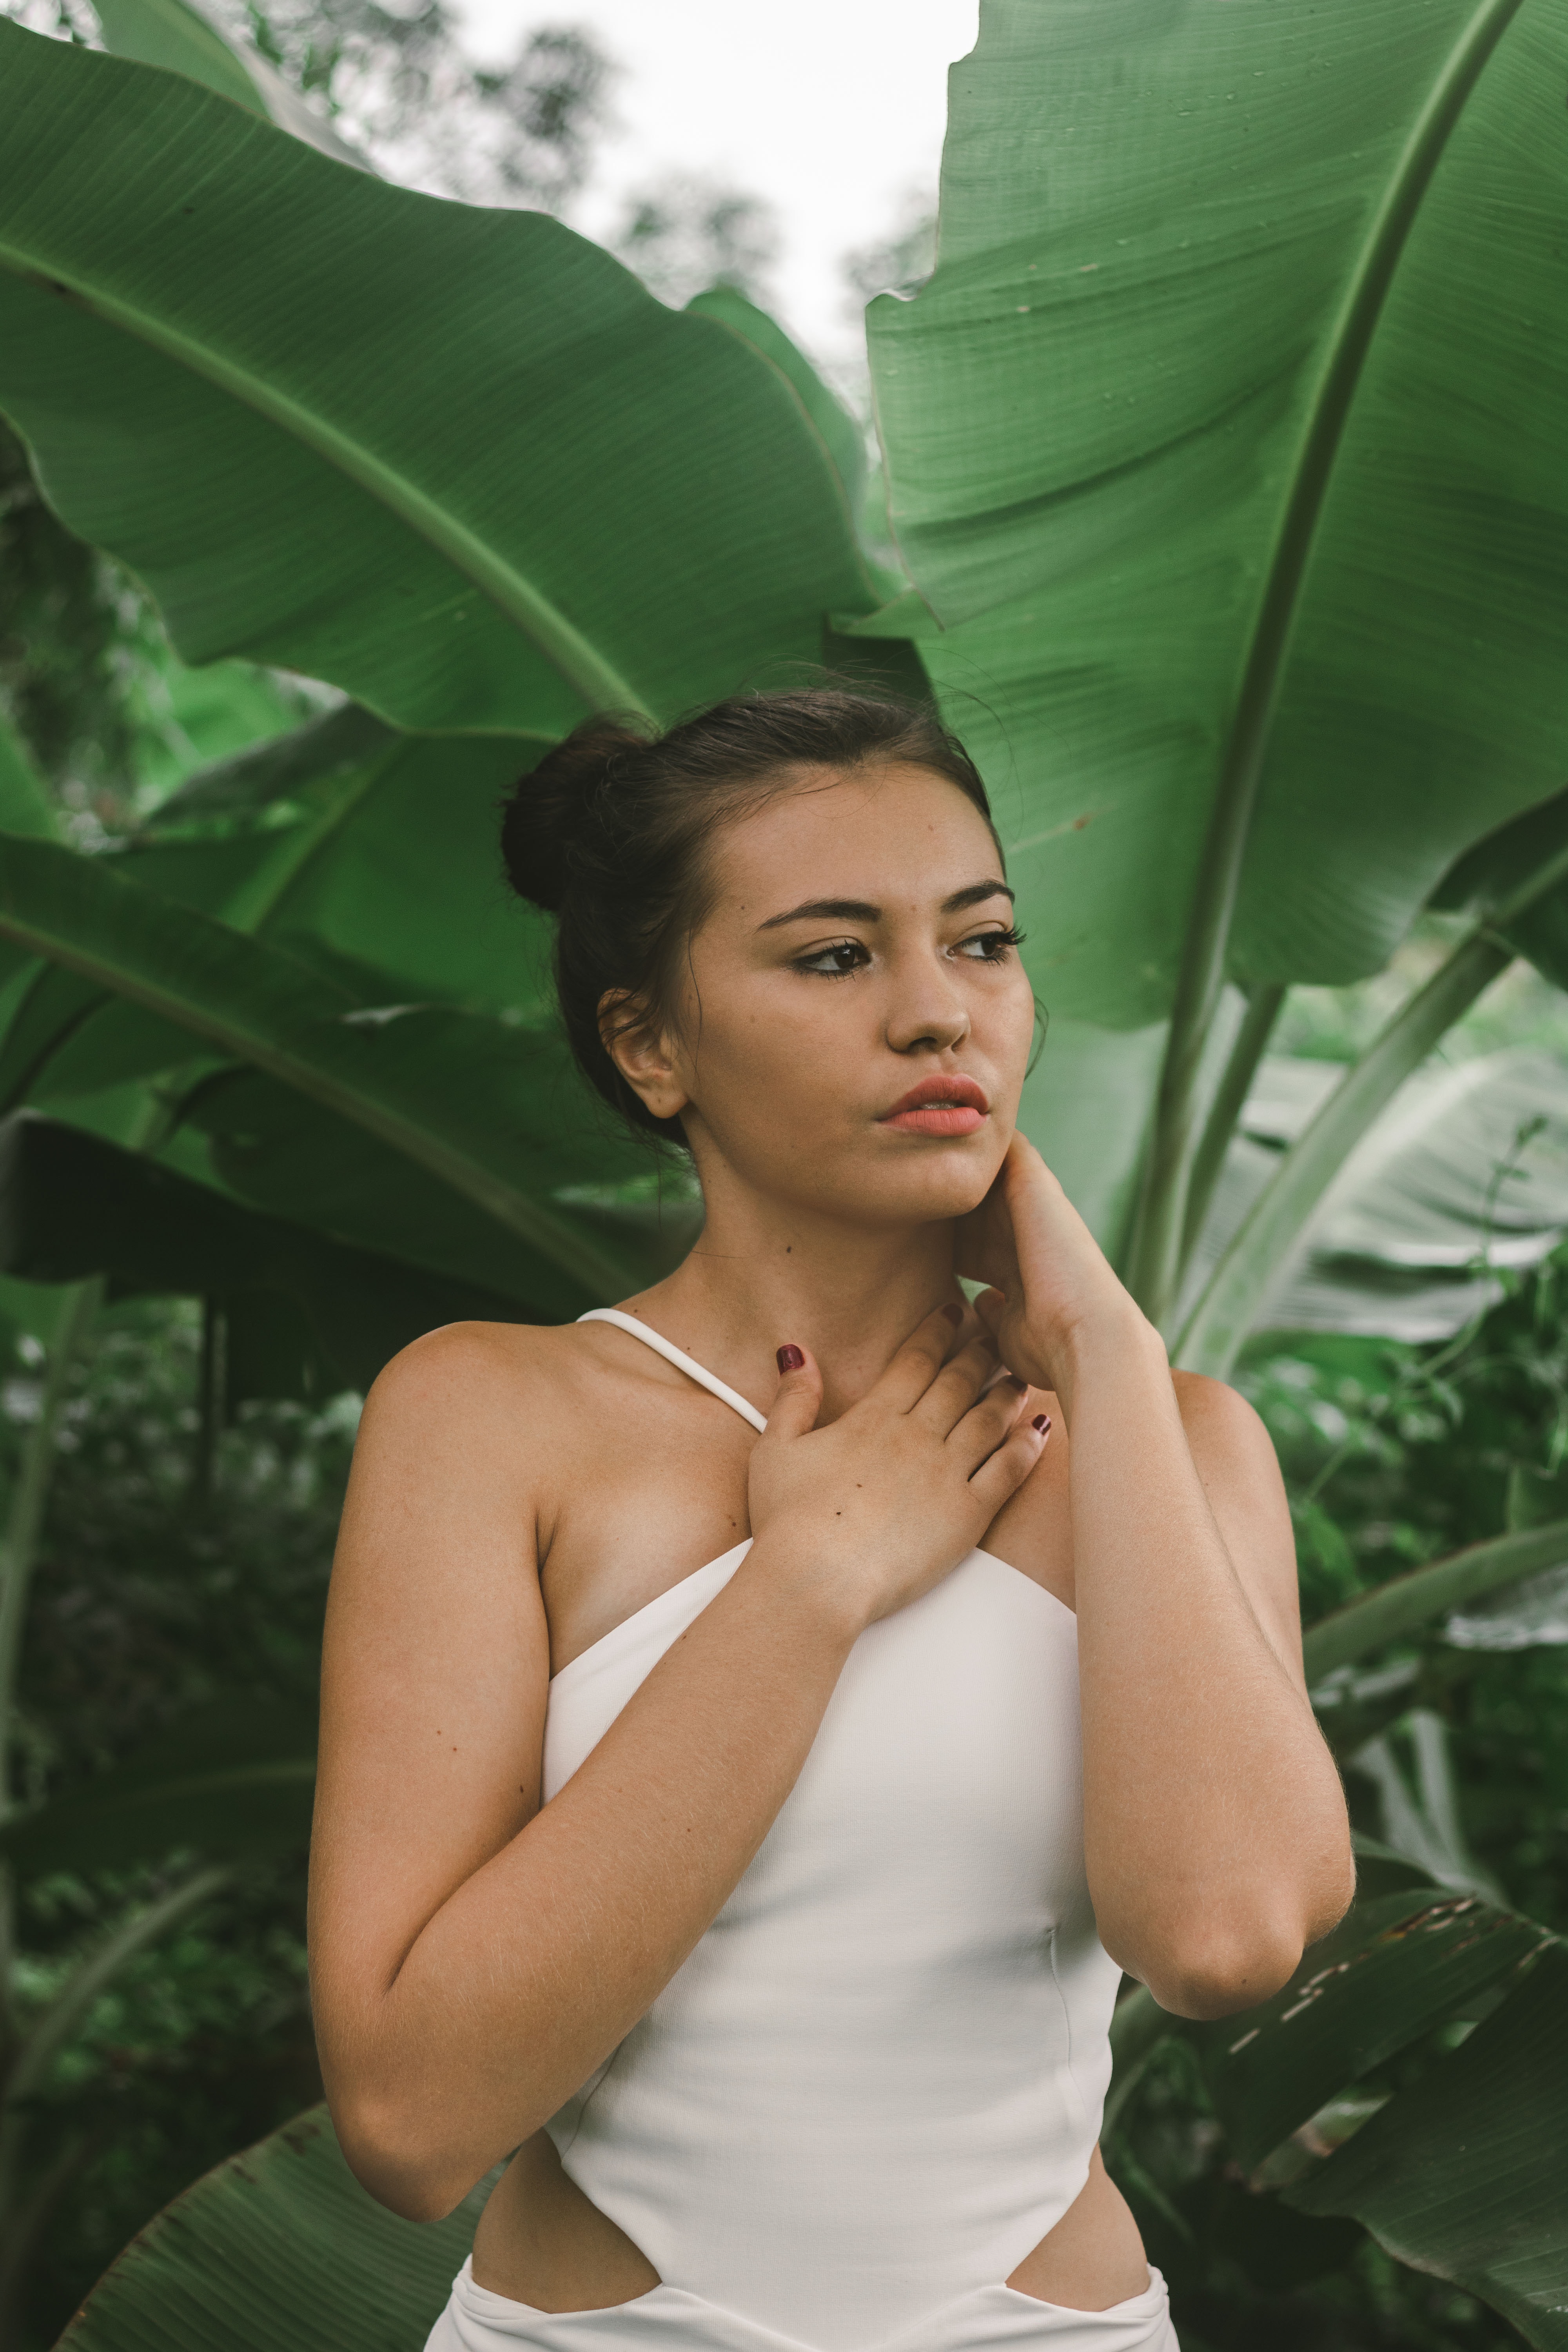
green, face, lady, leaf, beauty, botany, eye, photo shoot, plant, summer, photography, smile, dress, tropics, model, flower, vacation, black hair, banana leaf, jungle